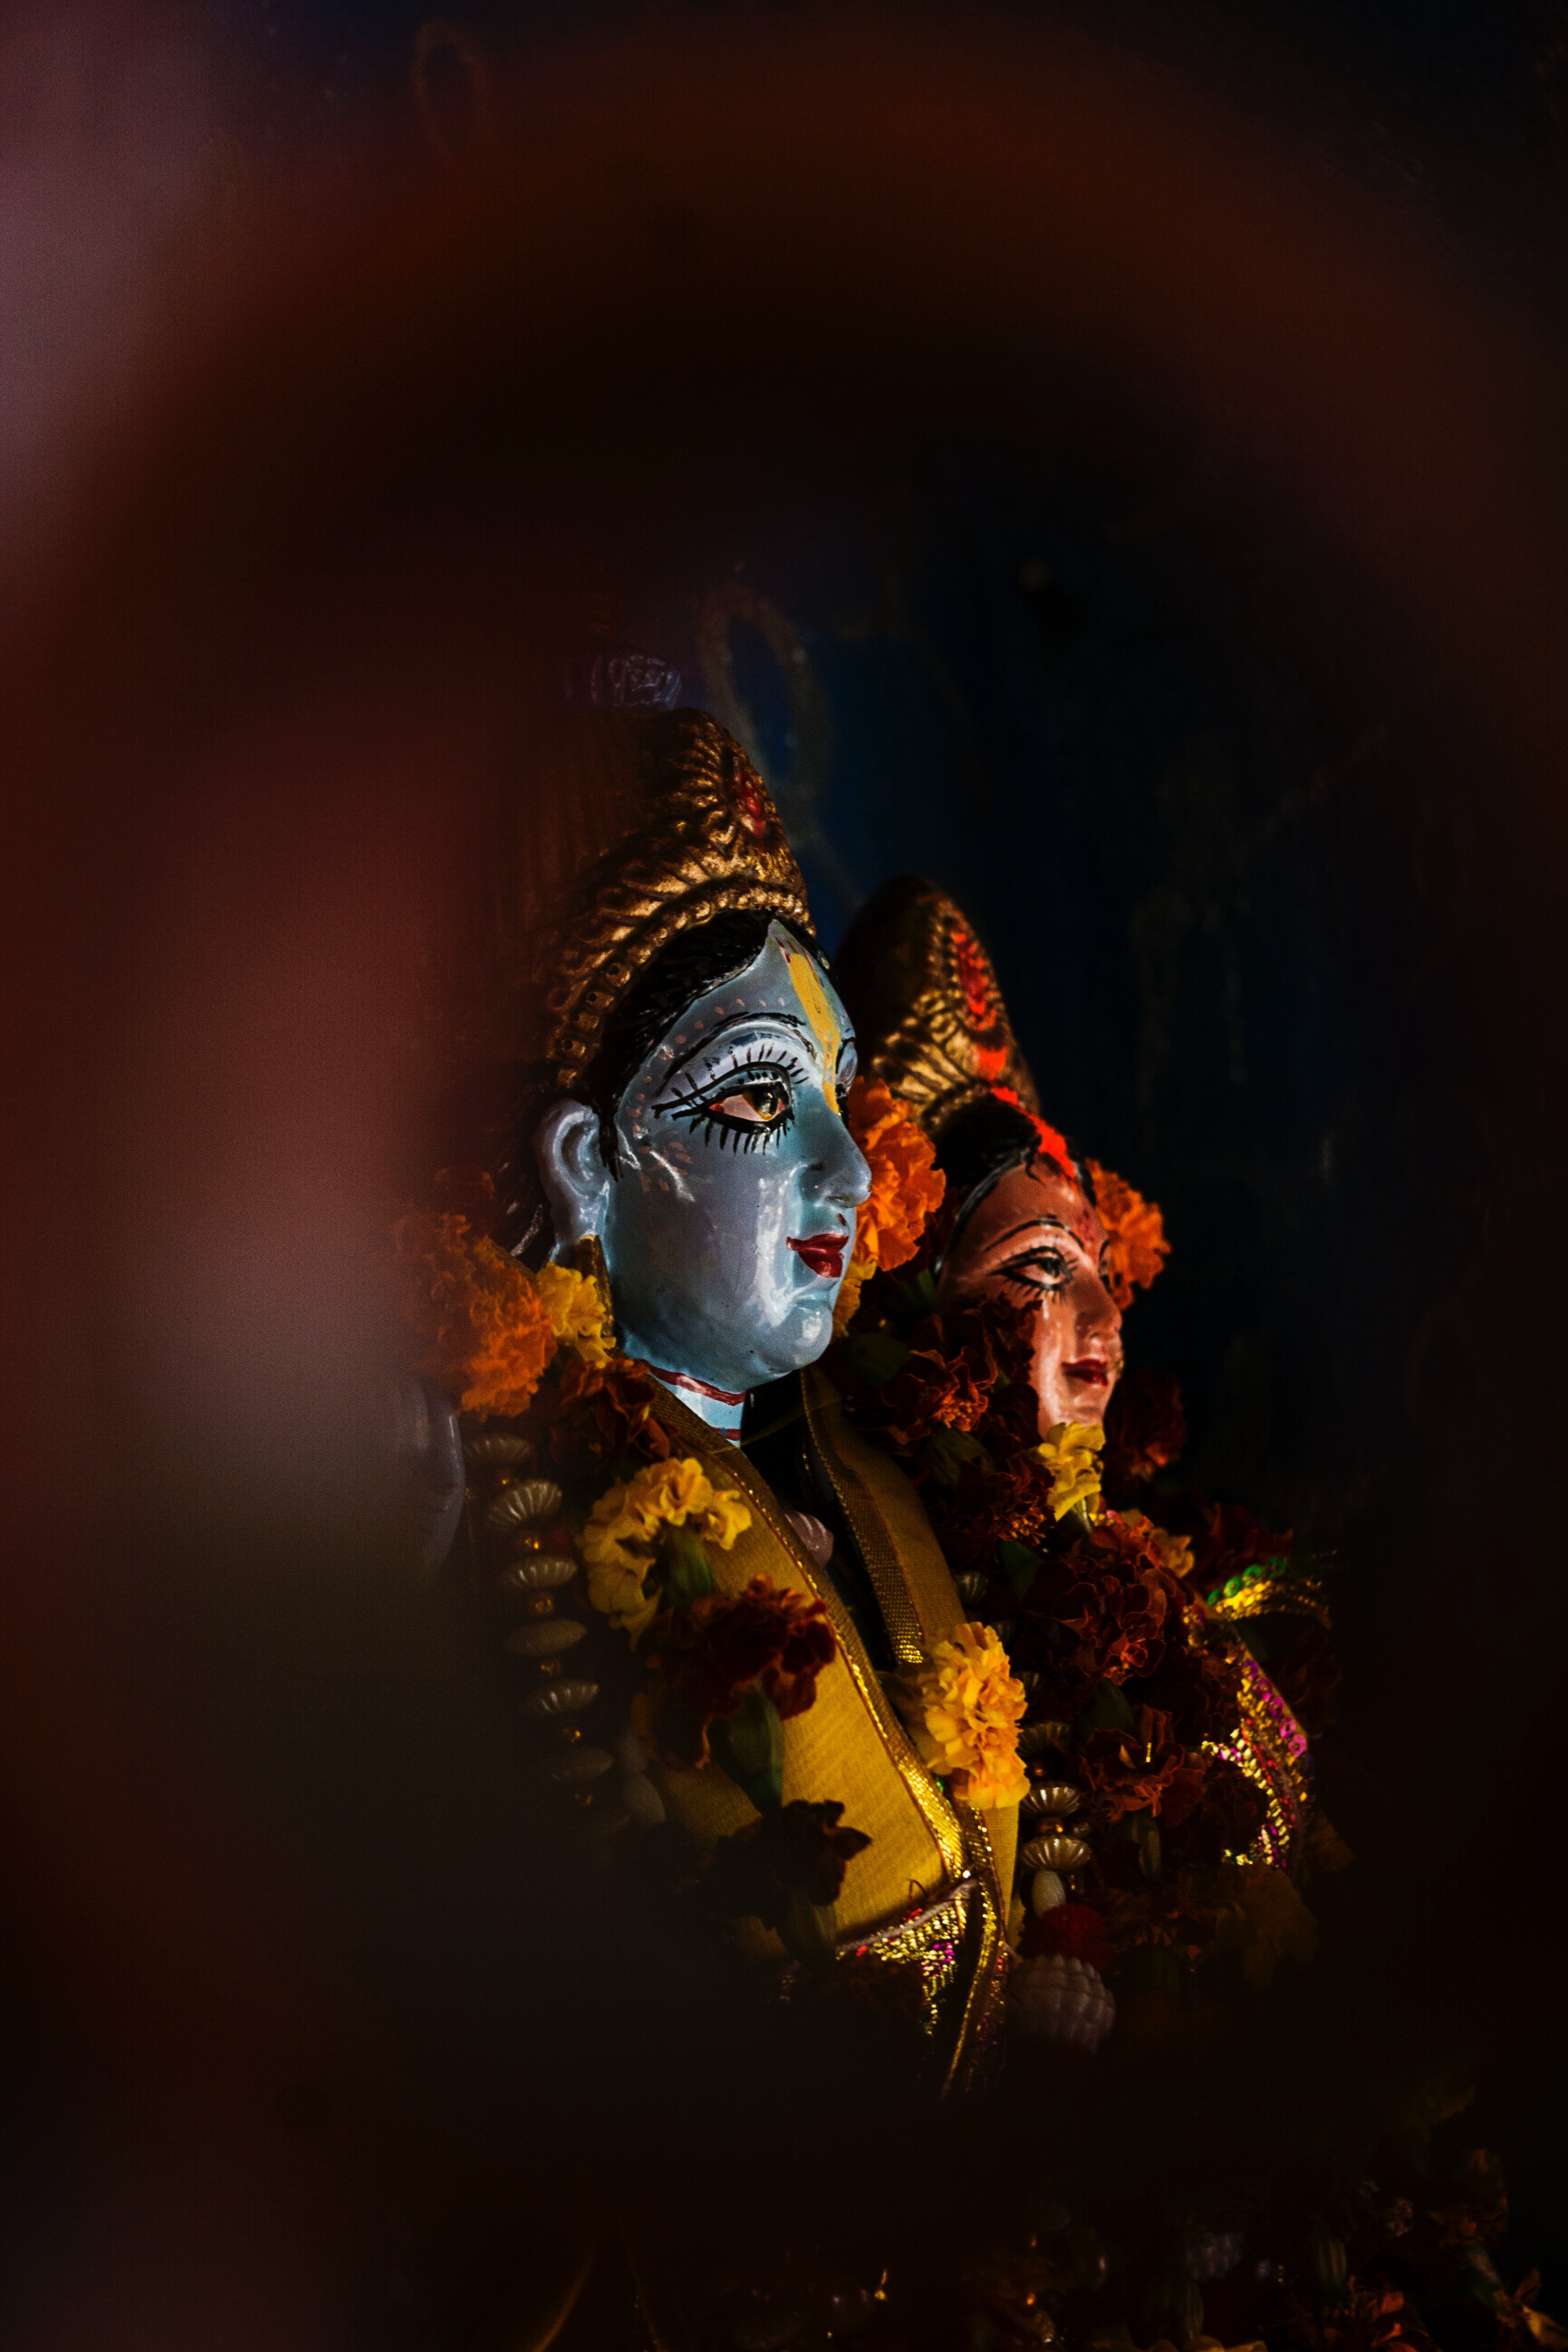
darkness, art, photography, night, illustration, fictional character